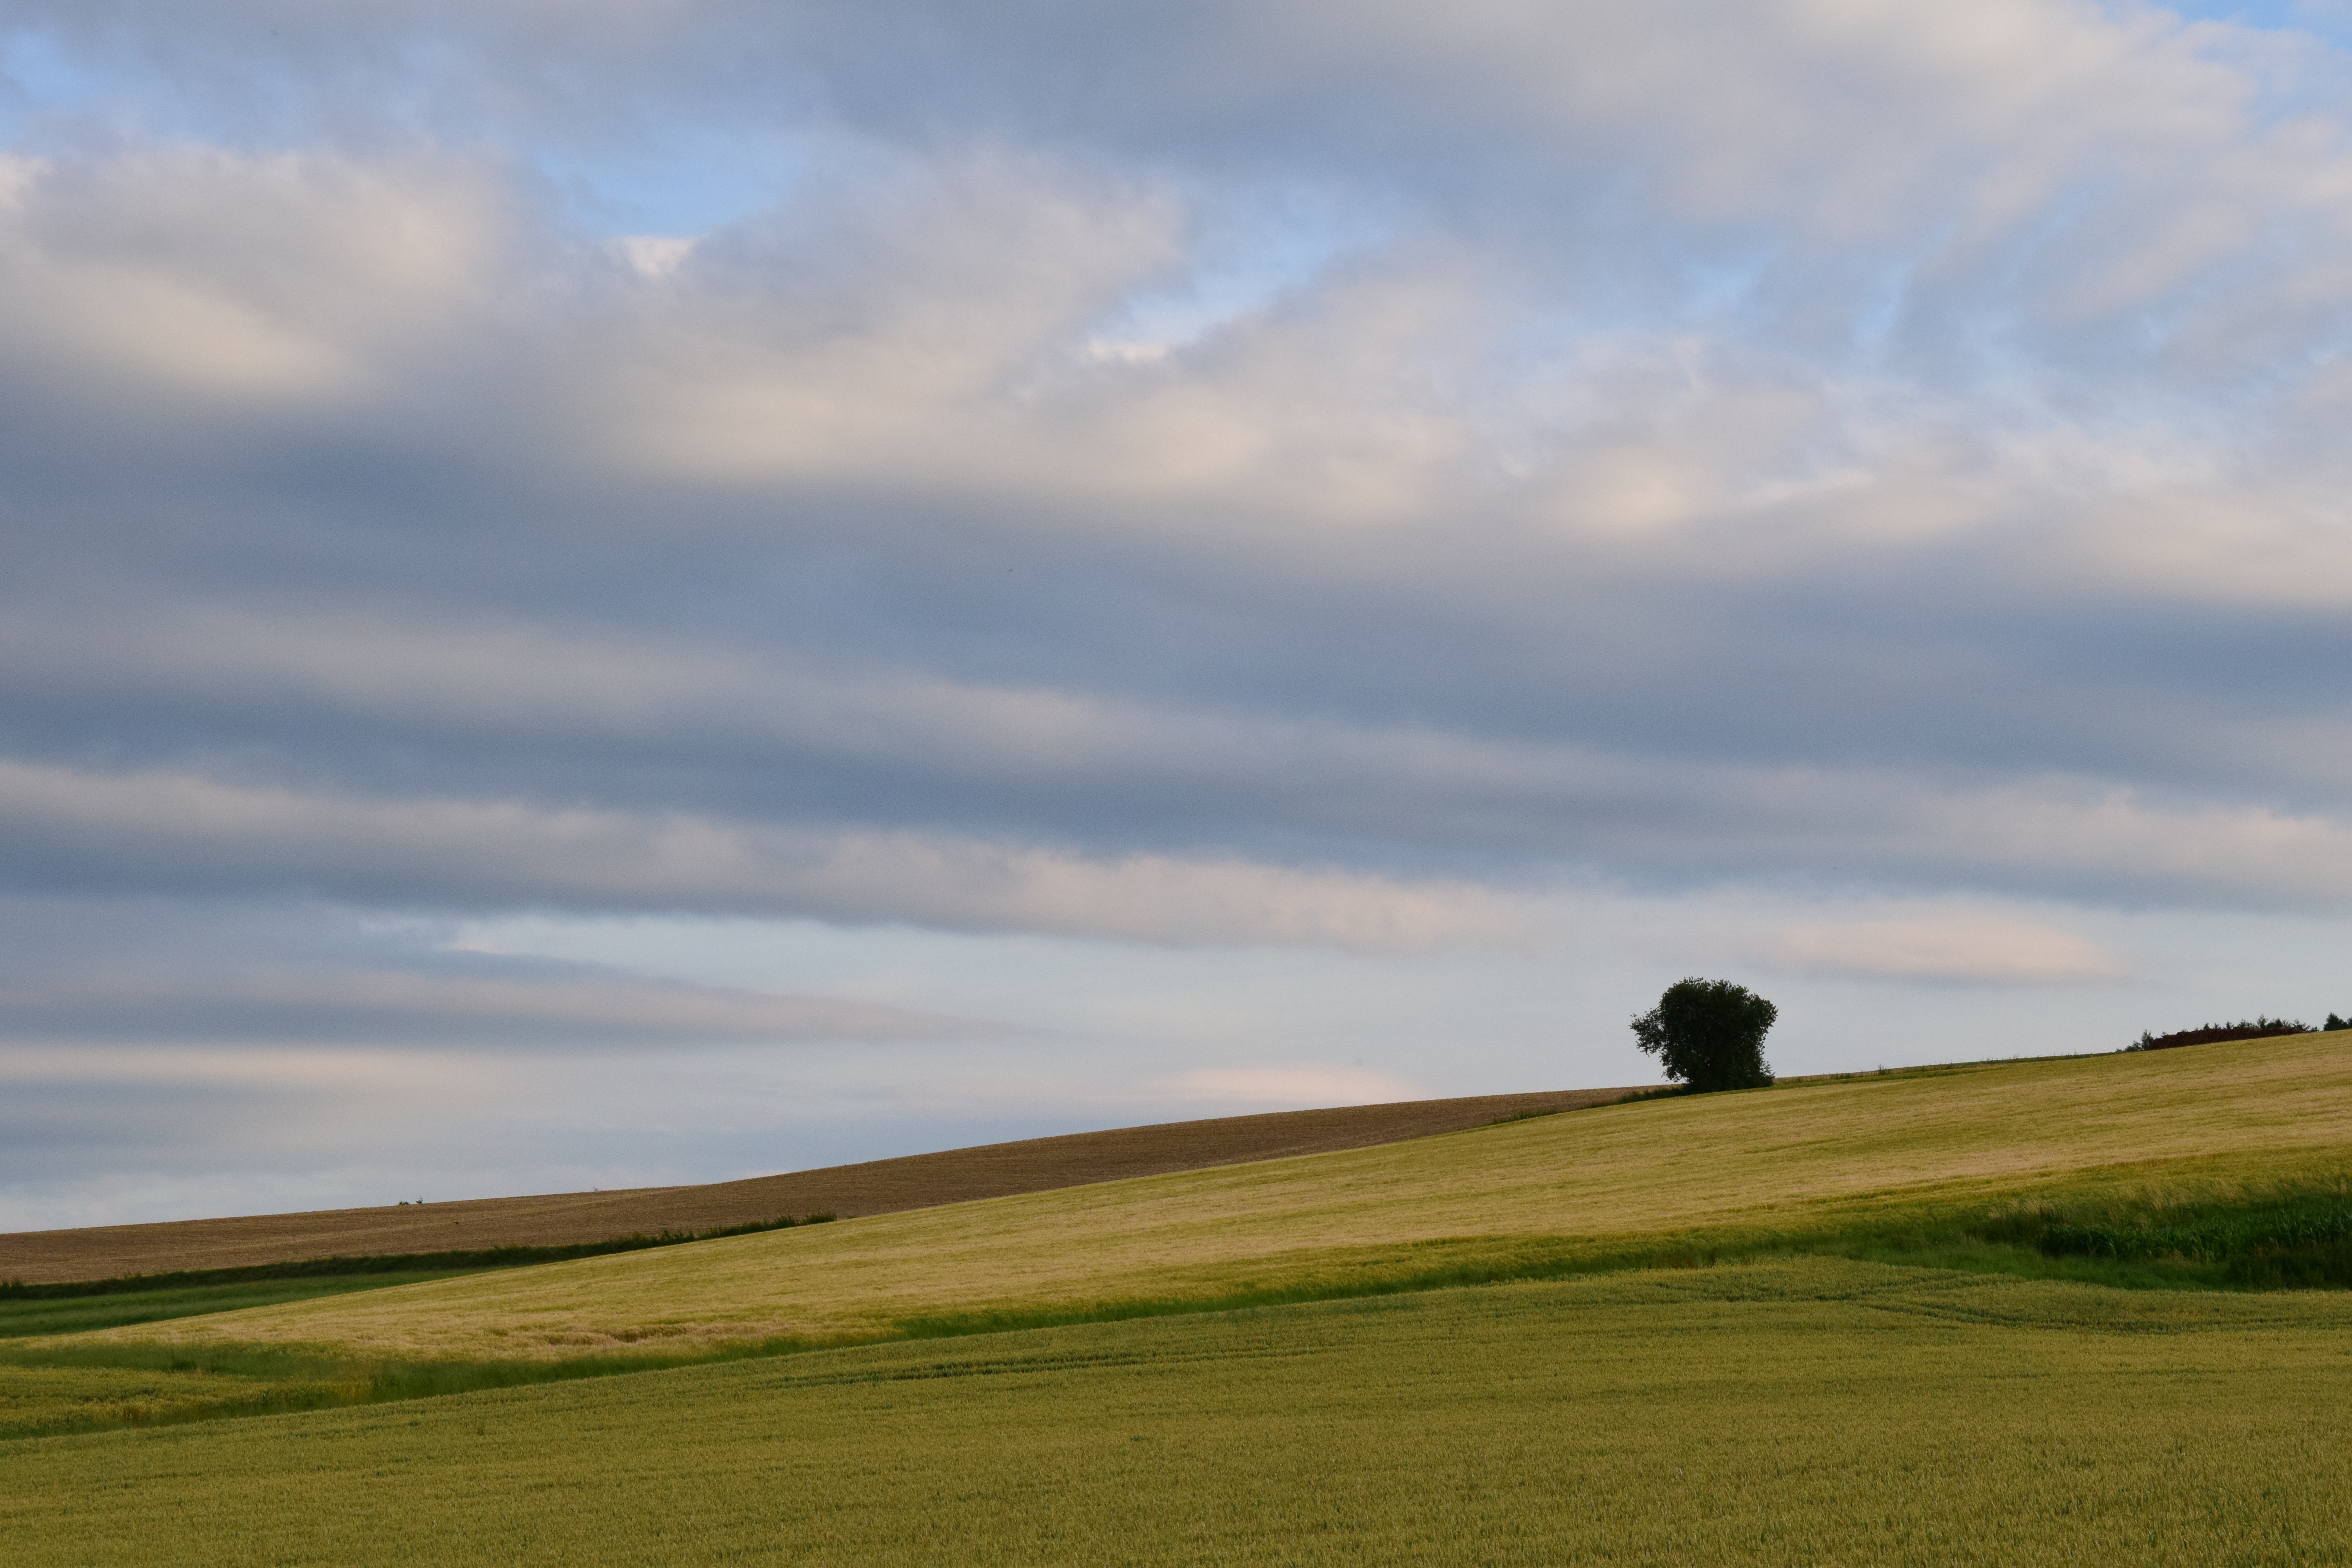
landscape, sea, tree, nature, grass, horizon, mountain, cloud, sky, field, meadow, prairie, morning, hill, wind, pasture, blue, lonely, plain, clouds, grassland, habitat, strong, ecosystem, dark clouds, steppe, clouds form, rural area, covered sky, meteorological phenomenon, pushing, early warning, natural environment, atmospheric phenomenon, grass family, atmosphere of earth